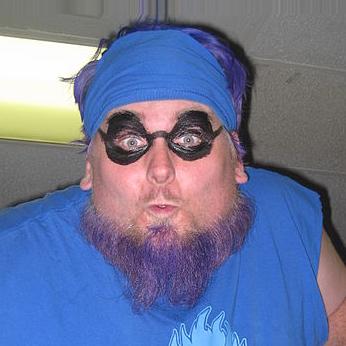
Age: 33